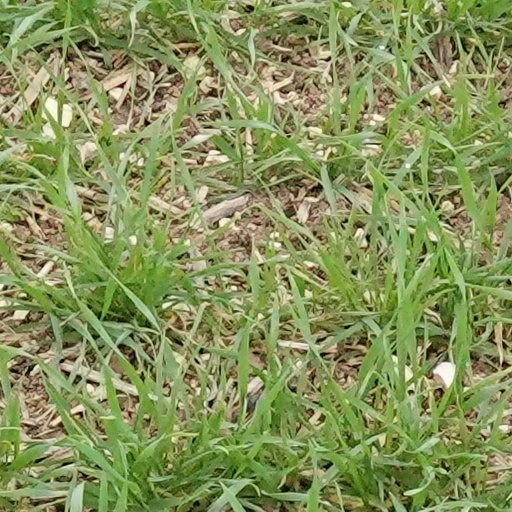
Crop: wheat